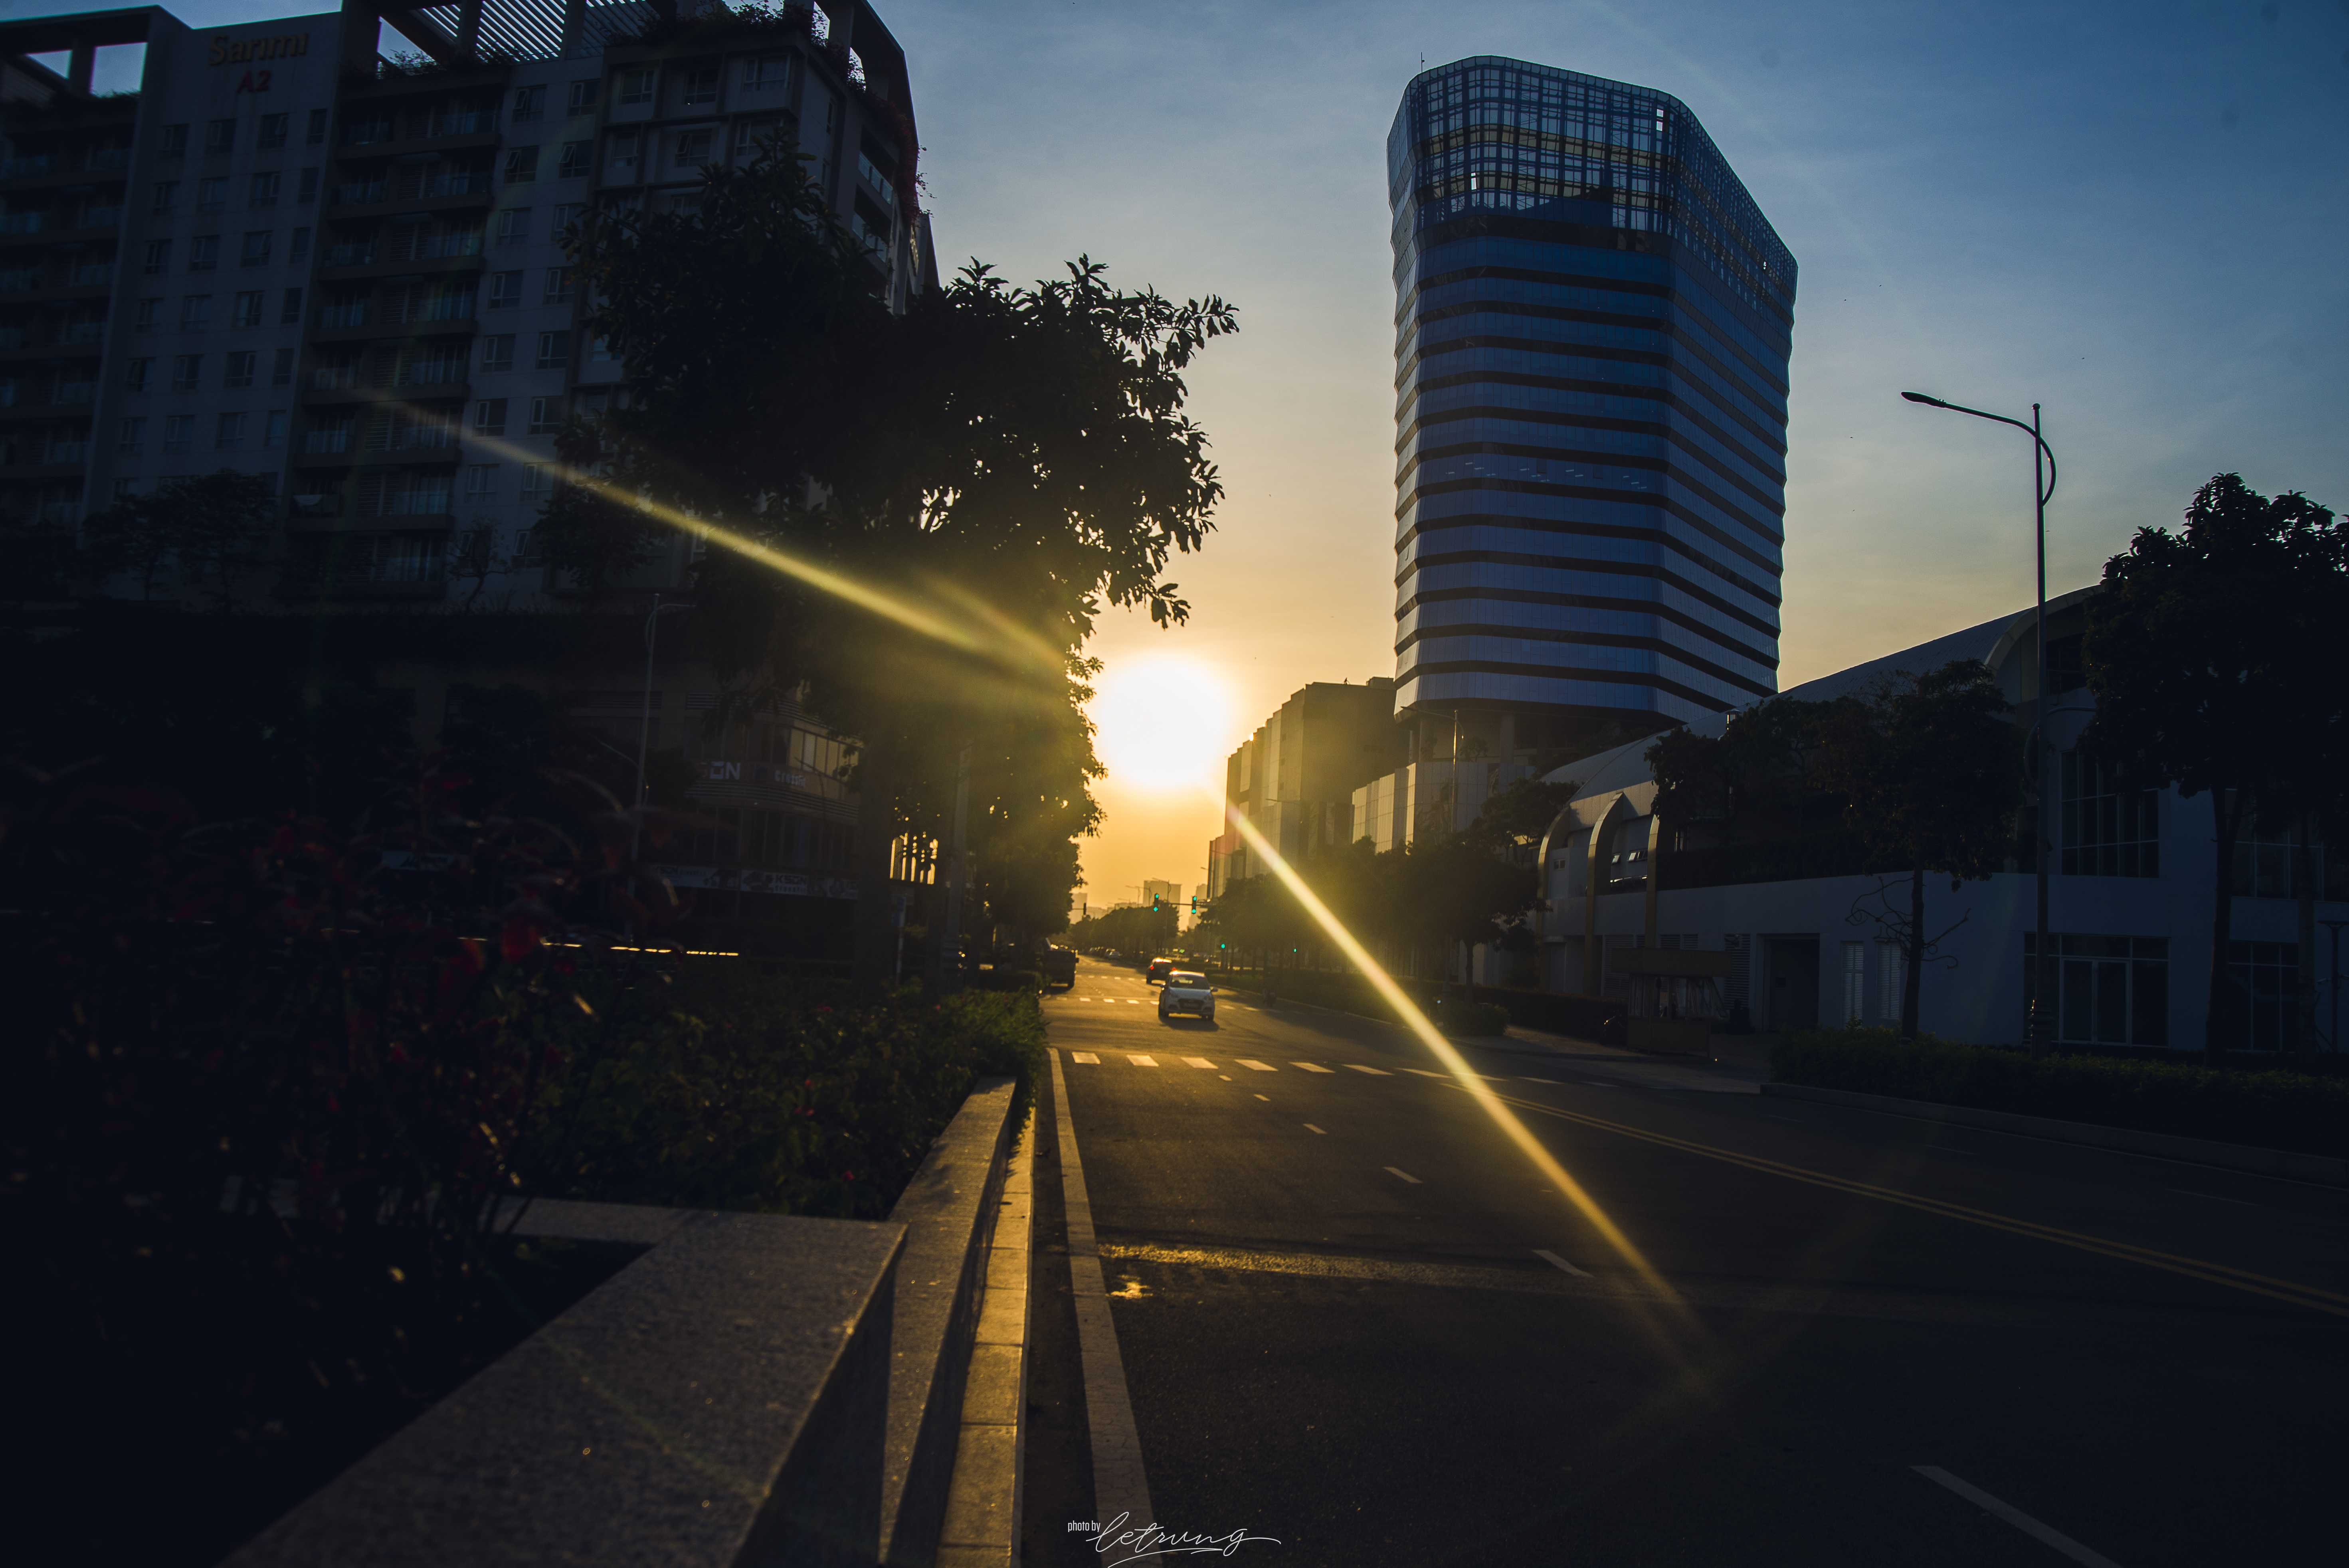
landscapes, sky, transport, light, urban area, morning, metropolitan area, atmospheric phenomenon, mode of transport, city, architecture, snapshot, human settlement, night, evening, cloud, sunlight, line, skyscraper, tree, metropolis, lens flare, infrastructure, sunset, dusk, road, track, street, reflection, tower block, backlighting, building, automotive lighting, sunrise, Tints and shades, downtown, dawn, vehicle, shadow, cityscape